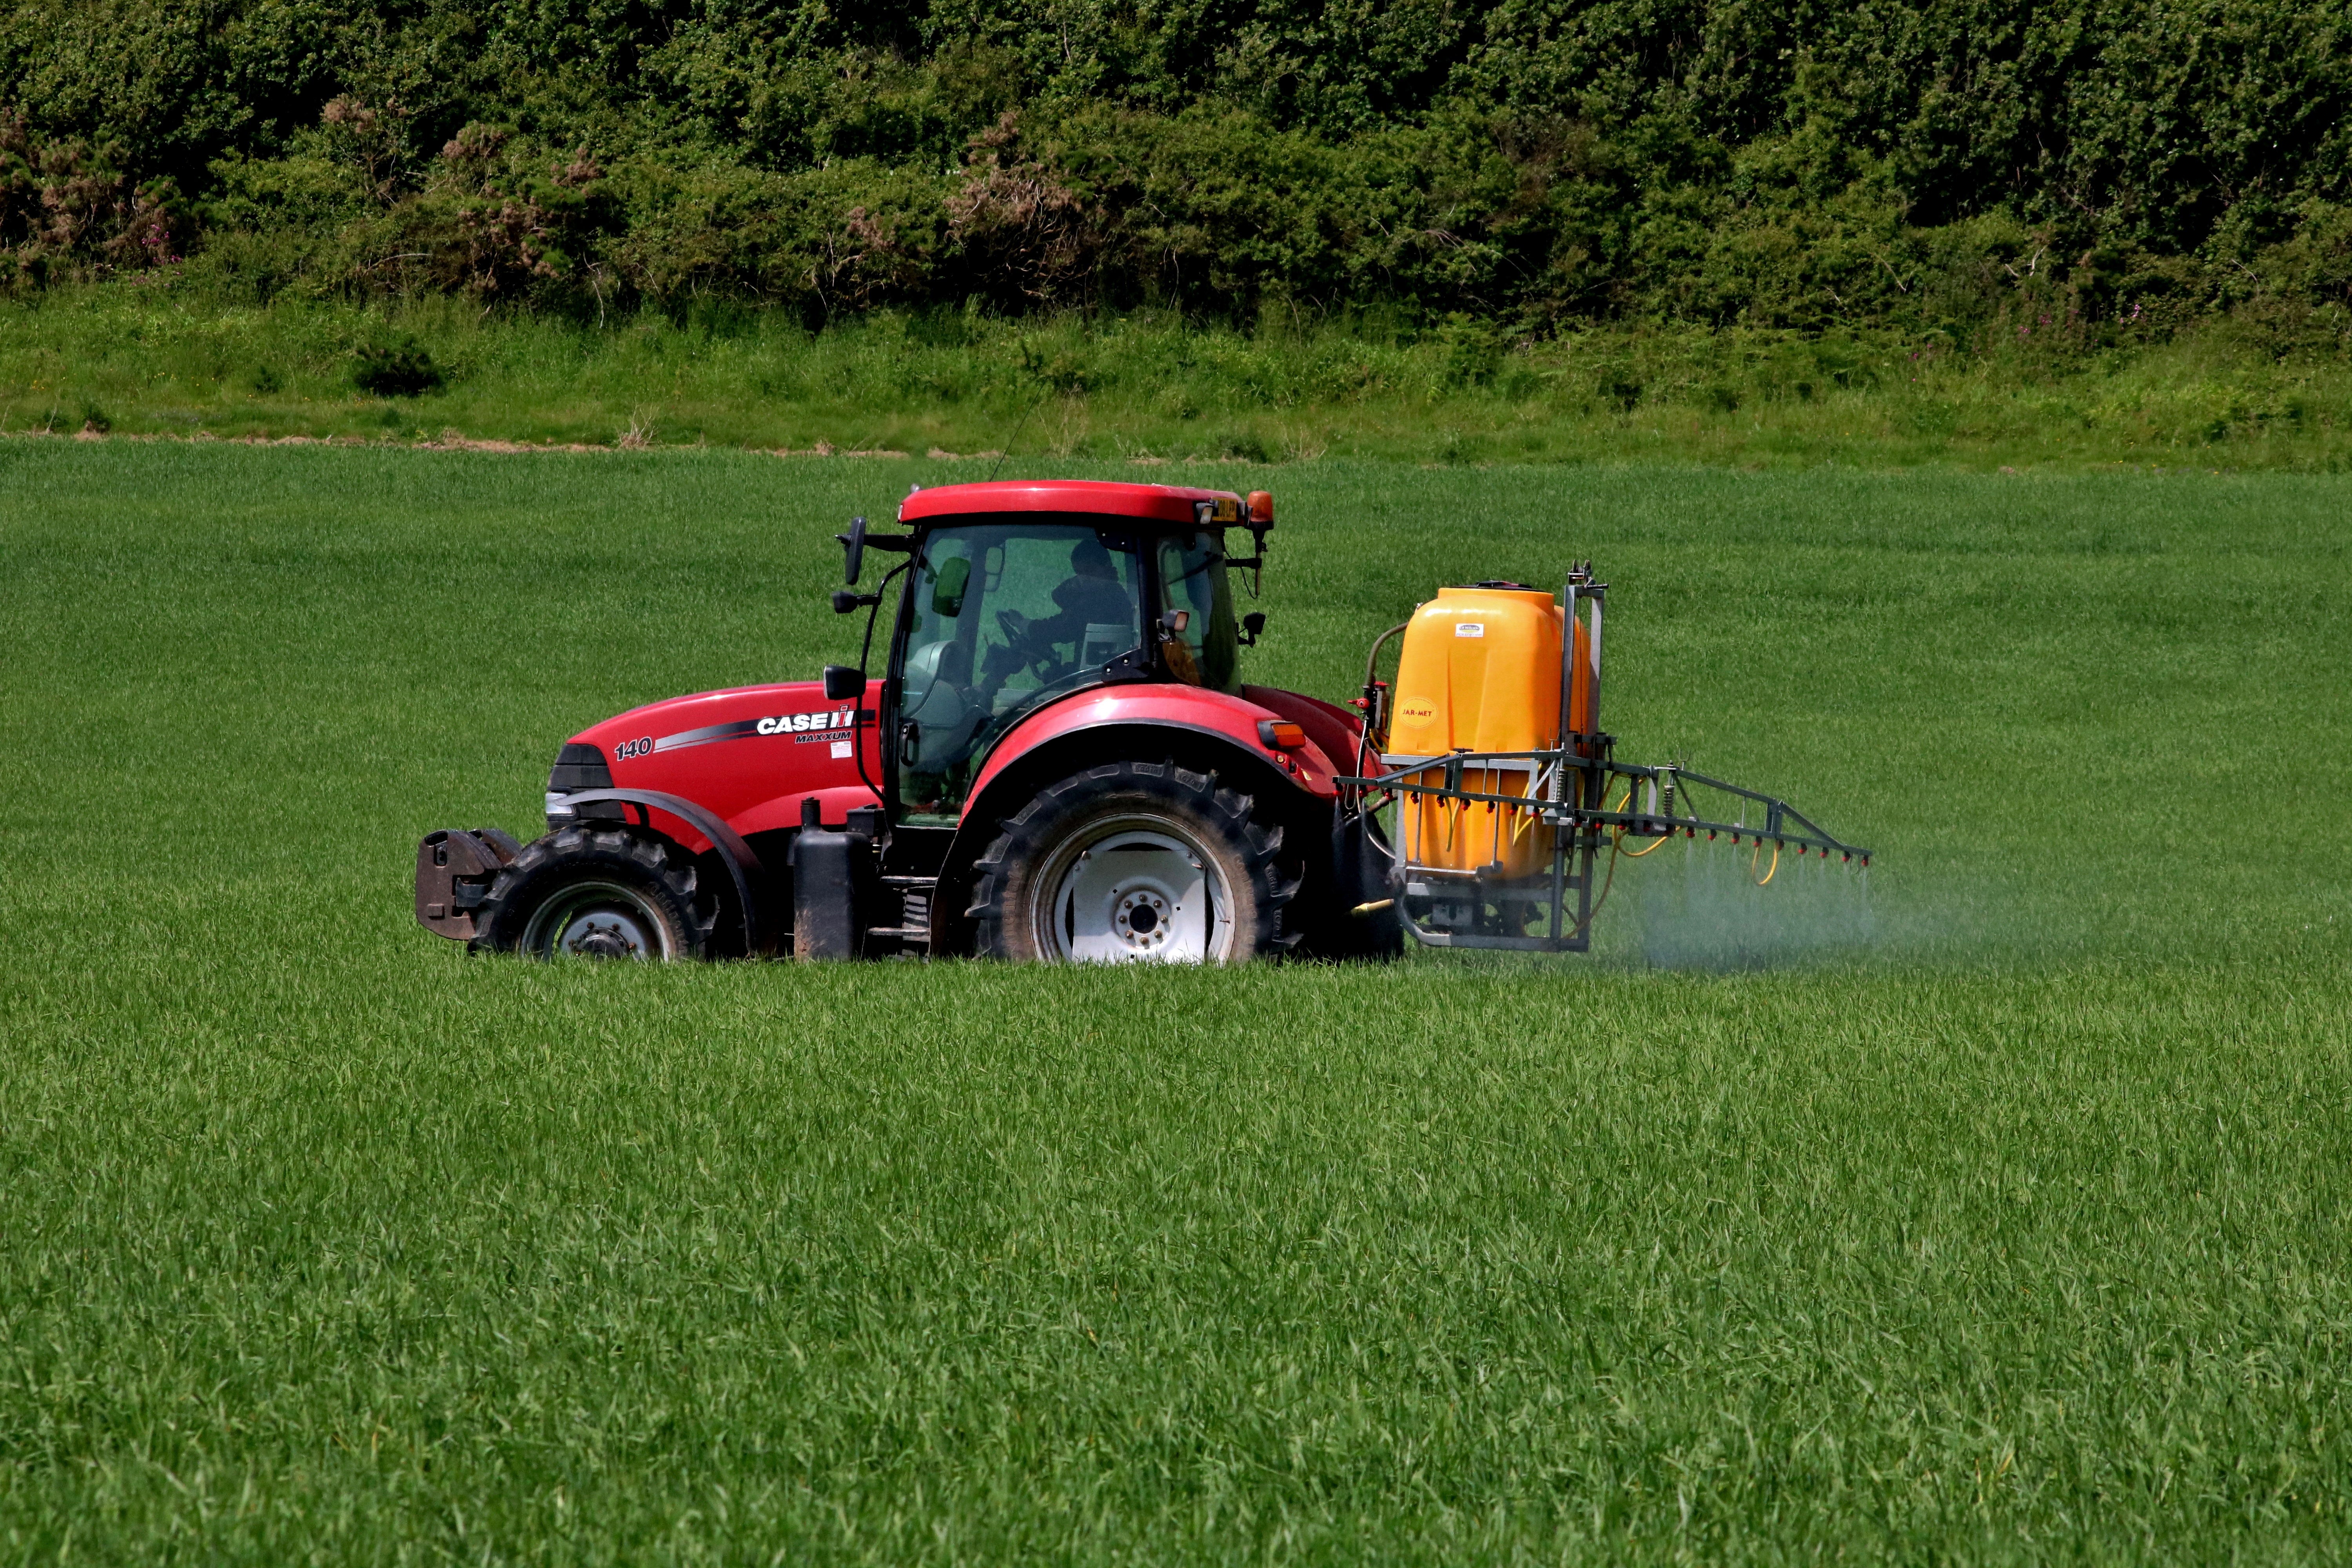
grass, hay, tractor, field, farm, lawn, countryside, asphalt, red, vehicle, crop, pasture, soil, agriculture, grassland, harvester, agricultural machinery